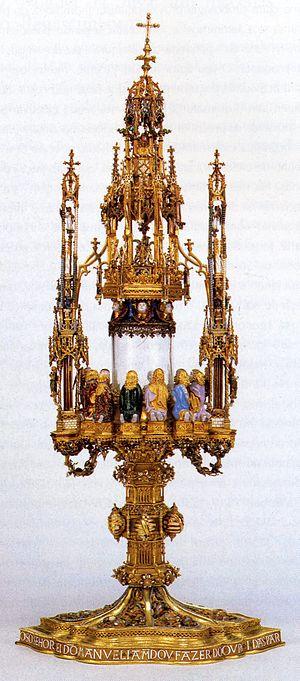
Ostensoir de Belem, de Gil Vicente
Gil Vicente est un homme de théâtre portugais ; il est généralement considéré comme le premier dramaturge « littéraire » portugais. On l'identifie aussi souvent comme l'orfèvre de la Custódia de Belém, et comme le maître de rhétorique du roi Dom Manuel. En tant qu'homme de théâtre, il semble avoir aussi été musicien, acteur et metteur en scène.